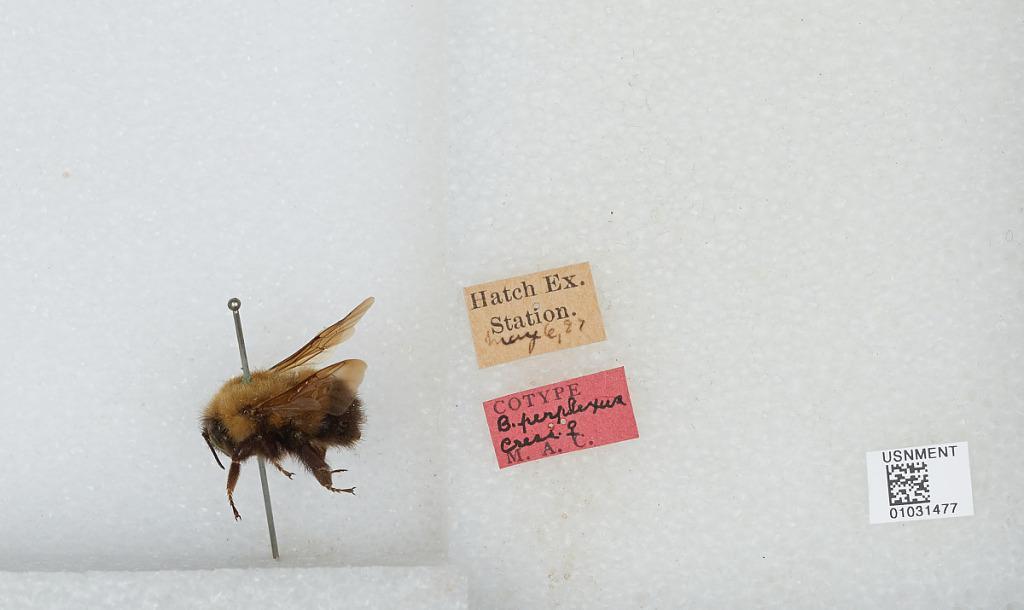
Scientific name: Bombus (Pyrobombus) perplexus Cresson
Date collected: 1897-5-6
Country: United States
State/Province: Massachusetts
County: Hampshire
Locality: Hatch Experiment Station
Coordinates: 42.3925, -72.5303